Æthelstan A

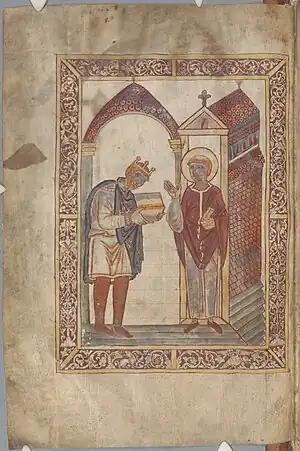
King Æthelstan at left presenting a book to St Cuthbert. Illustration in a gospel book presented by Æthelstan to the saint's shrine in Chester-le-Street; the earliest surviving portrait of an English king.

The first charter produced by Æthelstan A in 928 described the king as "rex Anglorum", "king of the English", the first time that title had been used. By 931 he had become "king of the English, elevated by the right hand of the Almighty to the throne of the whole kingdom of Britain". Some charters were witnessed by Welsh kings, and occasionally by the kings of Scotland and Strathclyde, signifying acceptance of Æthelstan's lordship. In Keynes's view, it cannot be a coincidence that the charters commenced immediately after the conquest of Northumbria, and Æthelstan A's primary aim was to display the "grandeur of Æthelstan's kingship". Foot argues that the king's inner circle quickly seized on the potential of the conquest for "ideological aggrandizement of the king's public standing". To Keynes, the diplomas "are symbolic of a monarchy invigorated by success, developing the pretensions commensurate with its actual achievements and clothing itself in the trappings of a new political order." He sees the fifty years from 925 to 975 as "the golden age of the Anglo-Saxon royal diploma".